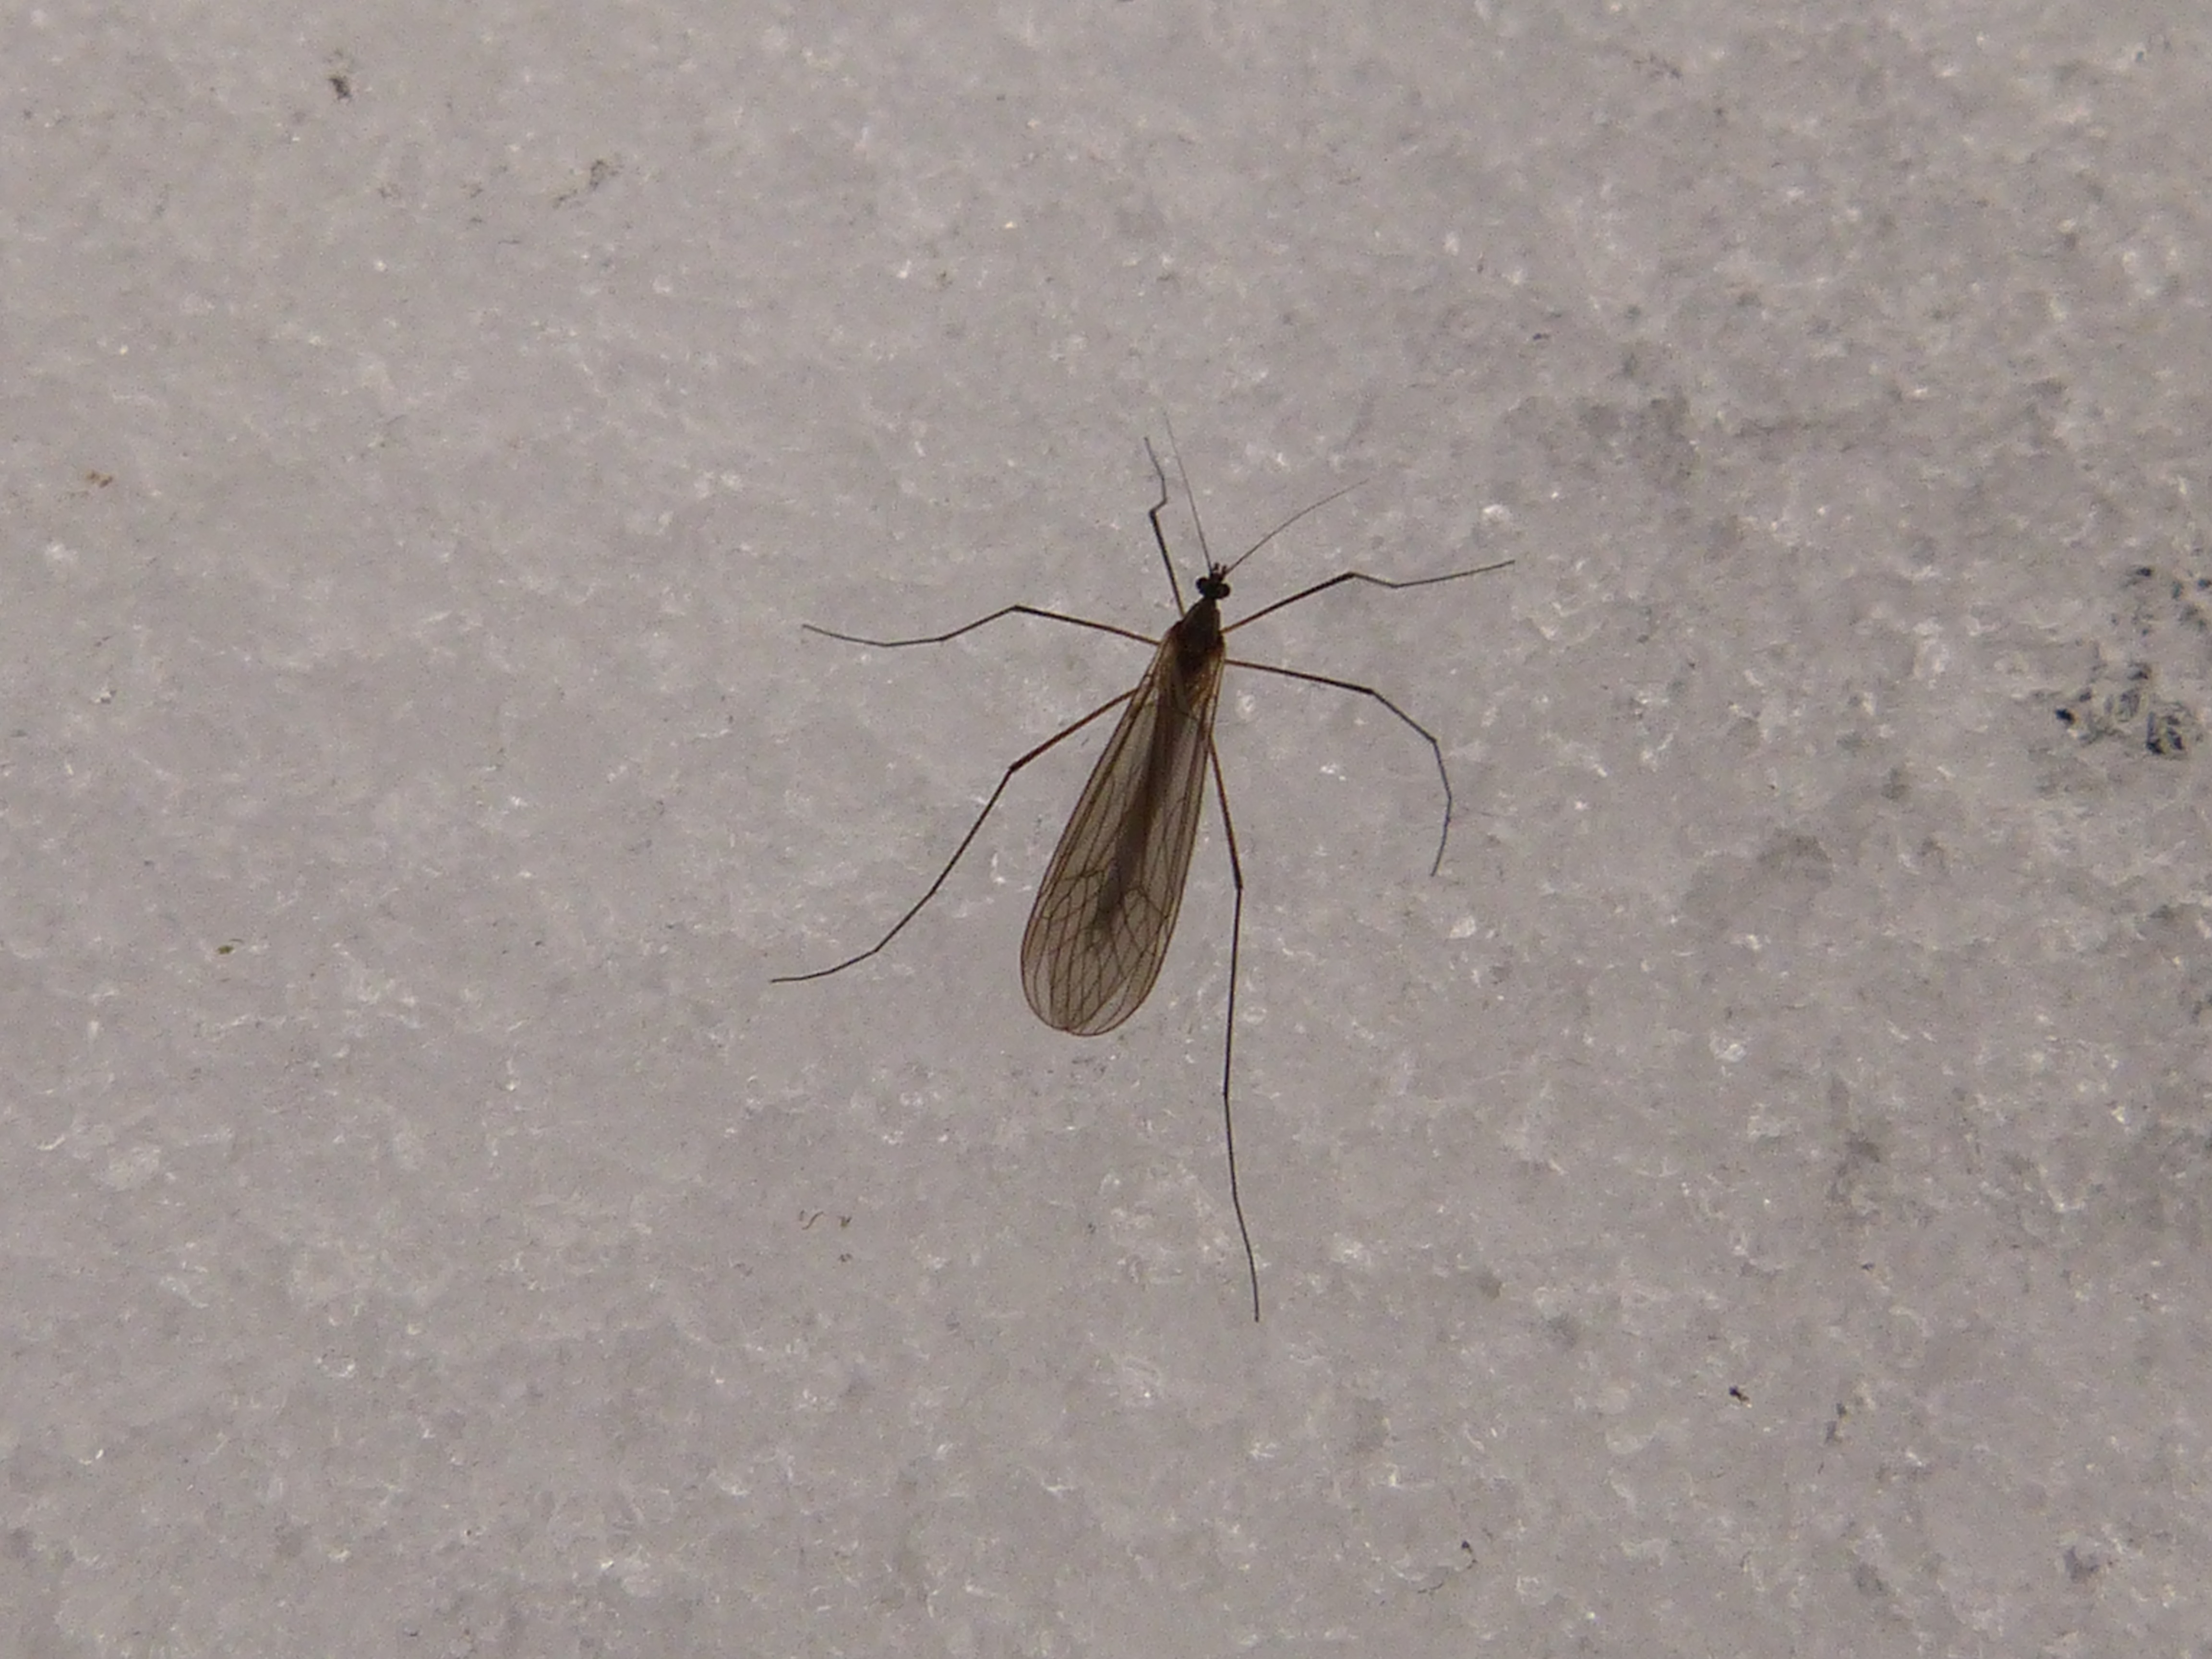
nature, snow, cold, winter, wing, frost, fly, insect, macro, moth, close, fauna, invertebrate, mosquito, pest, macro photography, arthropod